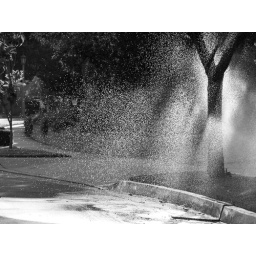
in the evening summer; I love how the light plays with the water droplets... just walking through the neighborhood streets...